Bhopal

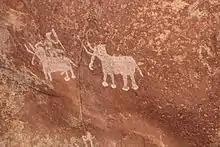
Bhimbetka pre-historic rock cave painting near Bhopal include 500 sandstone caves and shelters. These are dated to range from 12,000 years ago to Chalcolithic era of human history. They are a UNESCO World Heritage Site.

Bhopal has more than 550 state-sponsored schools, most of which are affiliated to the Madhya Pradesh Board of Secondary Education (MPBSE). In addition, there are five Kendriya Vidyalayas in the city. The city is also served by numerous other private schools affiliated to either CBSE, ICSE, MPBSE, NIOS and CIE (Cambridge).